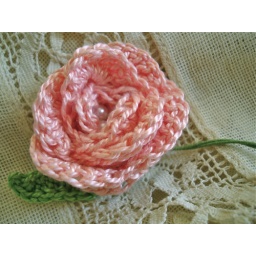
pink rose in cotton. in the language of flowers, the pink rose means 'perfect happiness,' and 'please believe me.'